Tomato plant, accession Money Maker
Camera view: bottom (45 deg); turntable rotation: 270 degrees
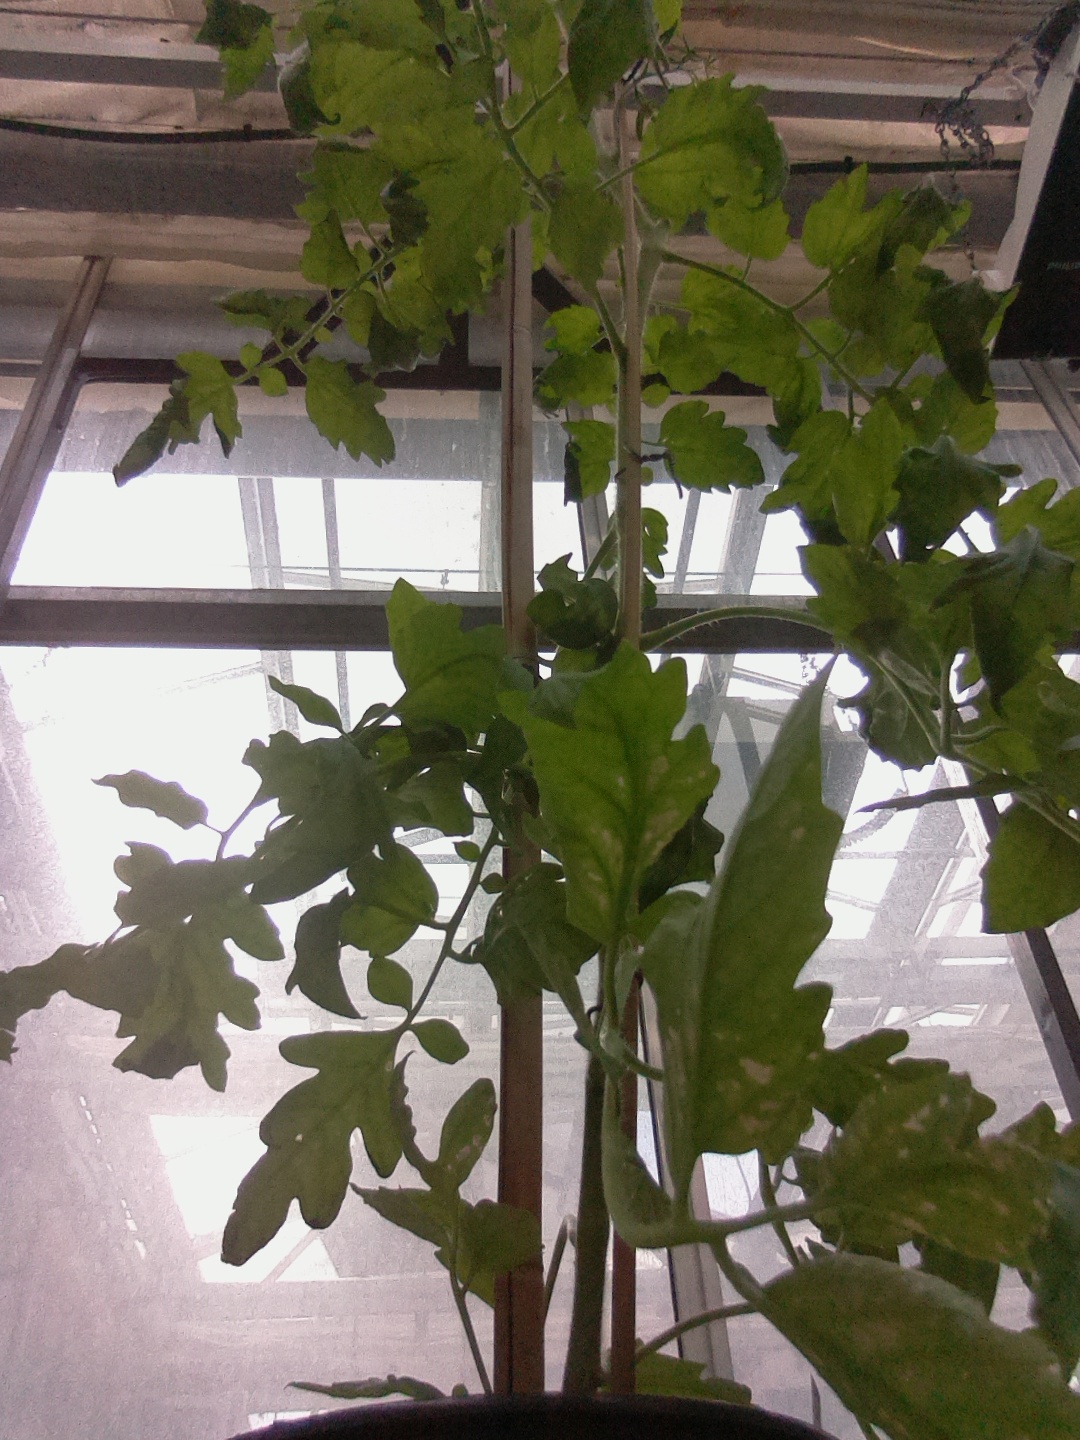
BBCH growth stage 70: Fruits at the main stem or branches visibles